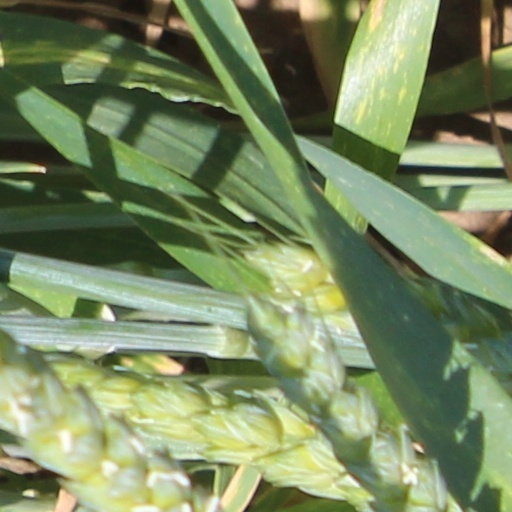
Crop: wheat